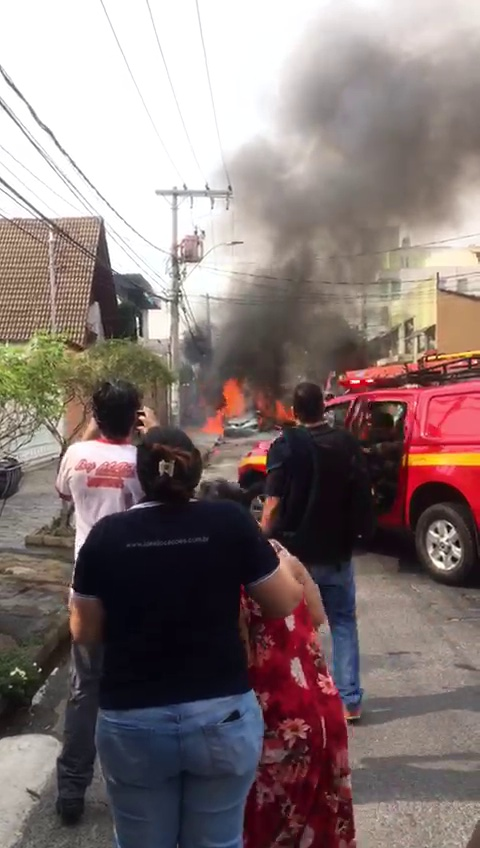
Fire: yes
Smoke: yes